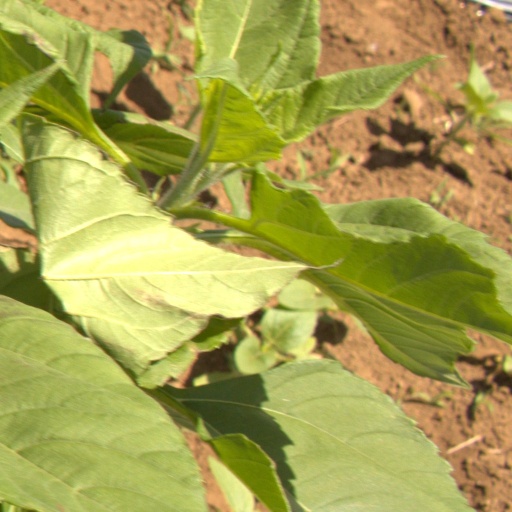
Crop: Jerusalem artichoke